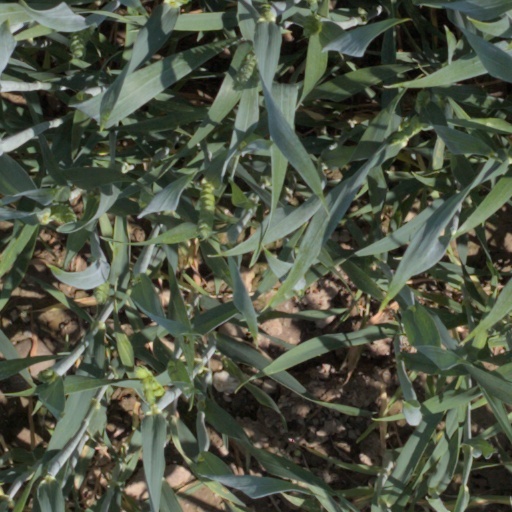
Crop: wheat